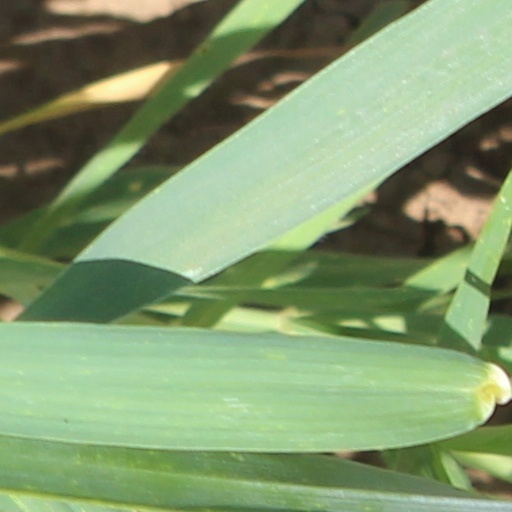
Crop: wheat